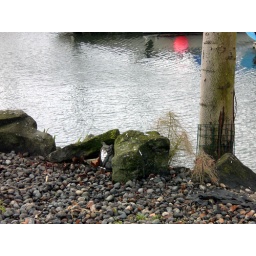
The cat underneath the bird feeder. It's a fake cat. But it's sort of funy.